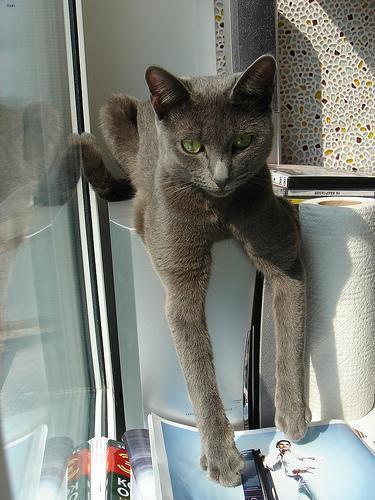
Russian Blue